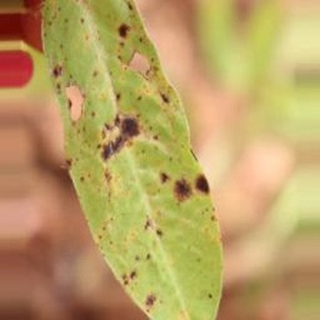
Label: groundnut_late_leaf_spot